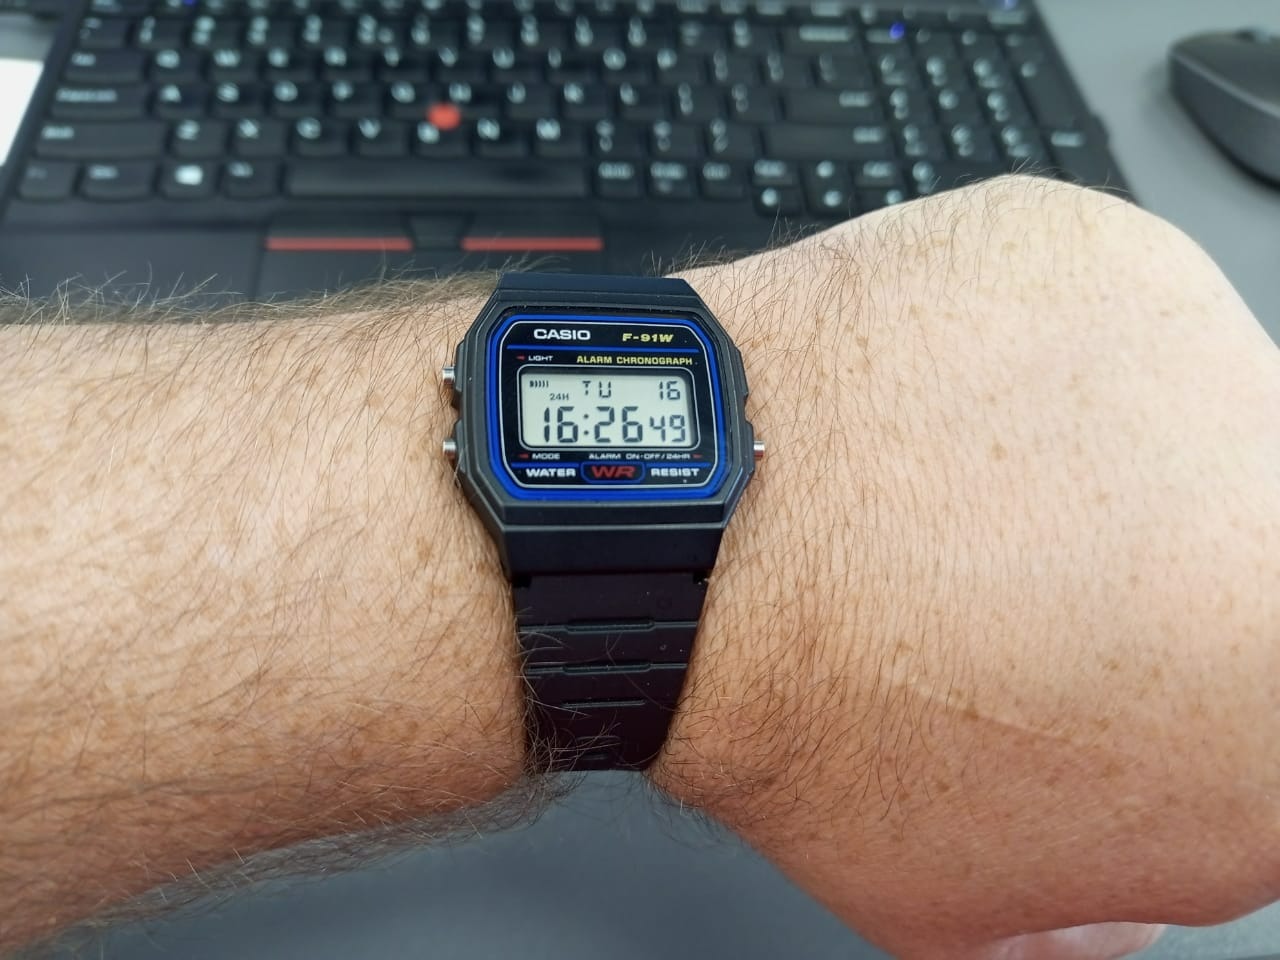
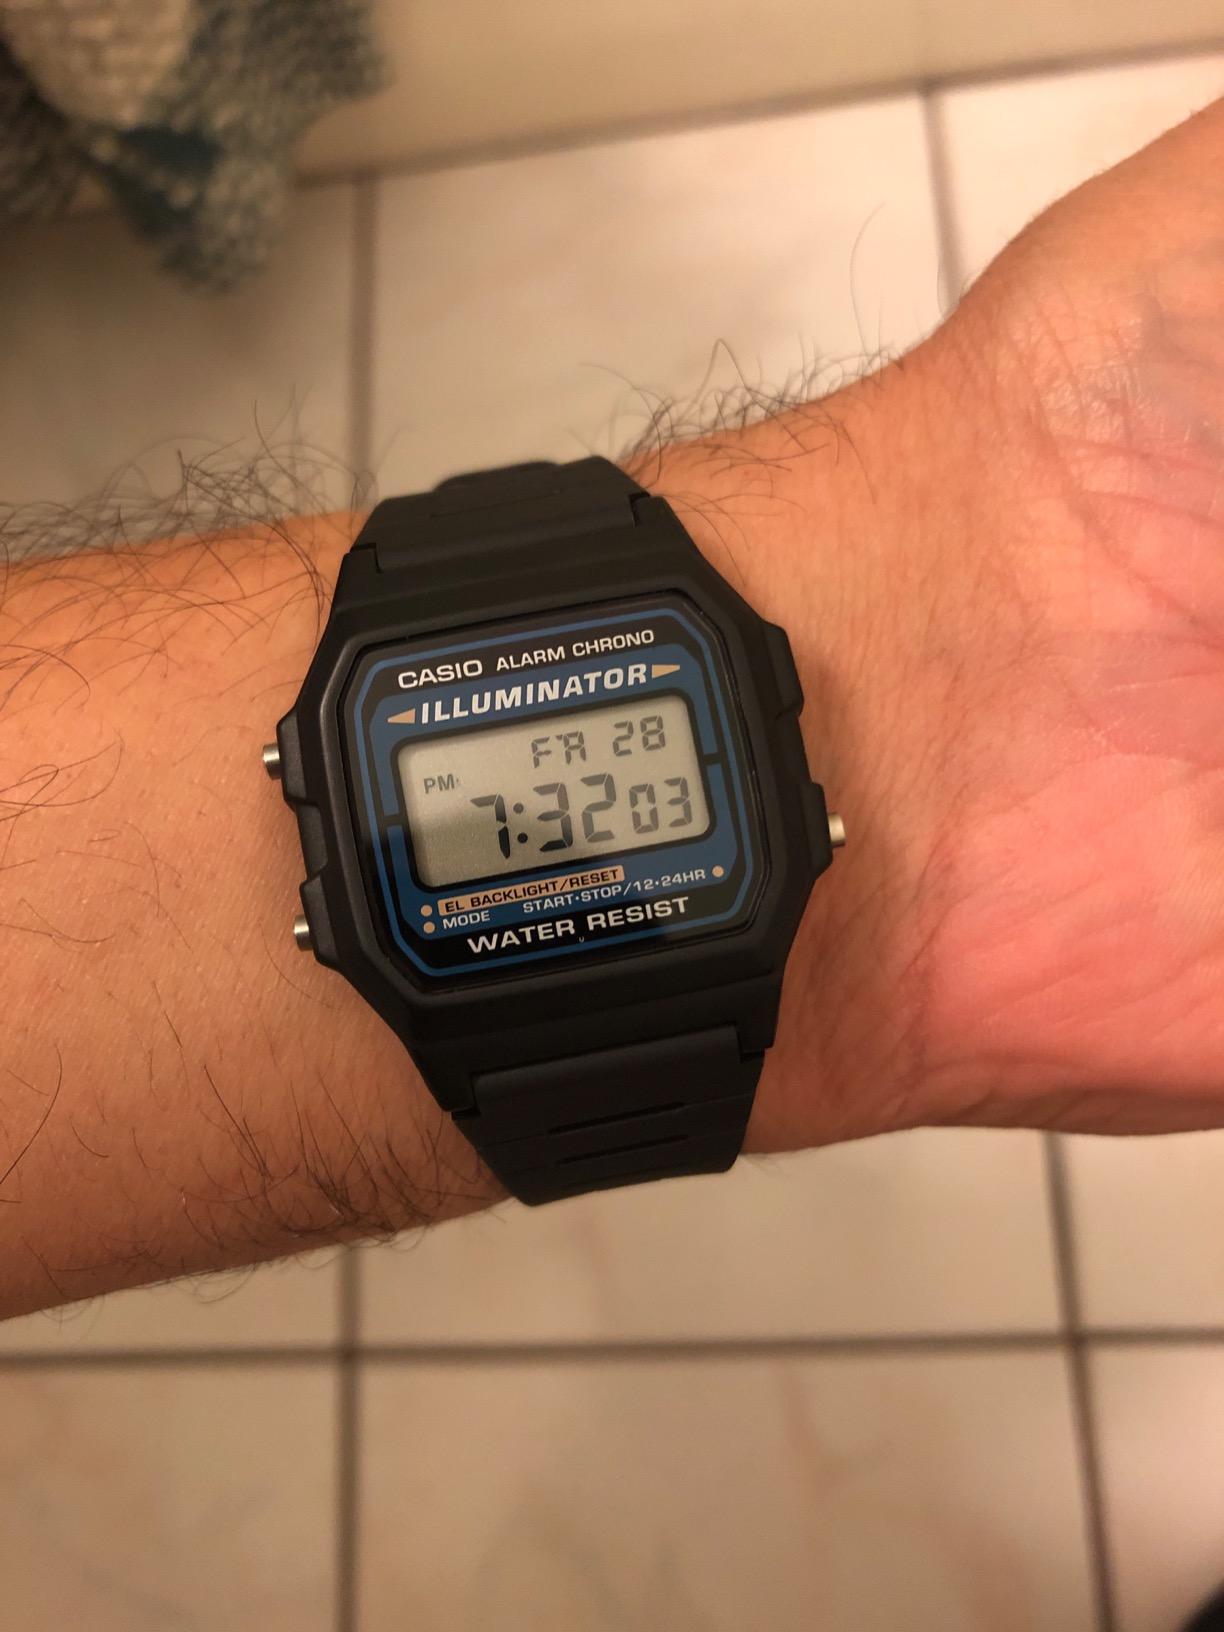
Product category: accessories_watch
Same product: no